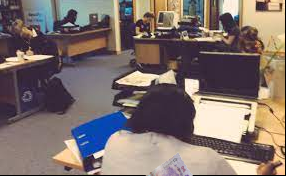
Denominación: 100